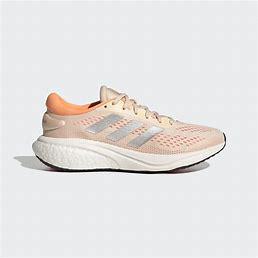
Brand: Adidas
Model: Supernova 2 Lauf